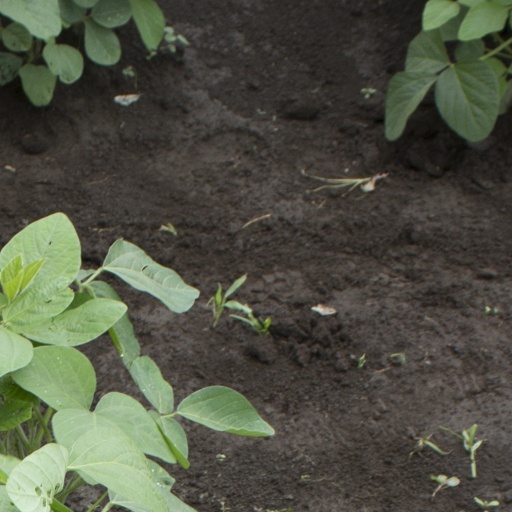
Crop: soybean